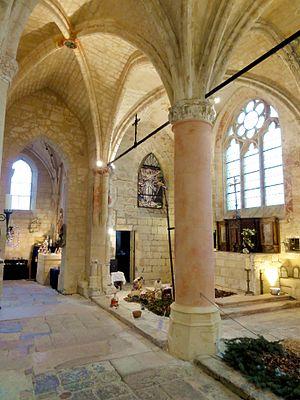
Chapelle sud, vue diagonale vers le nord-est.
L'église Saint-Rieul est une église catholique paroissiale située à Brenouille, en France. C'est l'une des très rares églises dédiées au premier évêque de Senlis, saint Rieul, qui subsistent dans la région. Les parties les plus anciennes de l'édifice actuel remontent au milieu du XIIᵉ siècle. Ce sont la croisée du transept et le croisillon nord. Les remaniements et agrandissements successifs ont donné à l'édifice un caractère disparate, ce qui fait en partie son intérêt. Le croisillon nord et la chapelle latérale au nord du chœur datent en effet de la fin du XIIᵉ siècle, et le chœur-halle de deux fois deux travées du XIVᵉ siècle. Ces parties affichent de différents stades de l'architecture gothique. La nef et les bas-côtés ont été remplacés par un complexe de style classique au cours des années 1780, et achevés quelques mois avant la Révolution française. L'église Saint-Rieul a été inscrite aux monuments historiques par arrêté du 2 avril 1927, et restaurée en 1962. Elle est affiliée à la paroisse Sainte-Maxence de Pont-Sainte-Maxence.